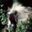
Label: porcupine